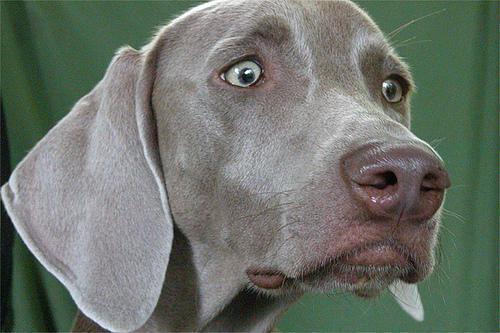
Weimaraner